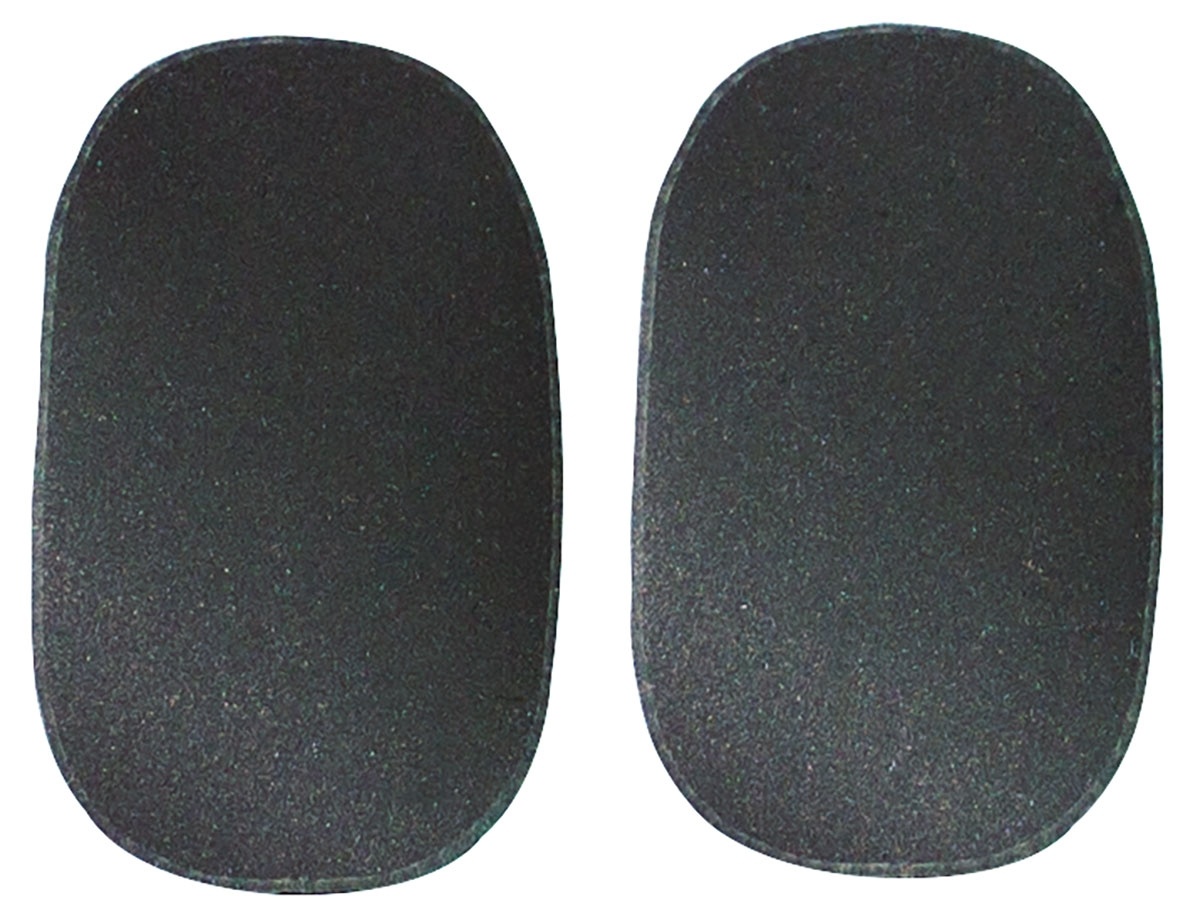
Champion 1051P Patch-eze Mouthpiece Patch for Alto Saxophone (Pack of 2)
Affix the mouthpiece patch to your instrument mouthpiece to alleviate wear on the tip of your instrument's mouthpiece. SPECIFICATION Instrument Type Alto Saxophone Manufacturer Champion Country of Origin UK Barcode 5036678088908
Brand: Champion
Category: Arts & Entertainment > Hobbies & Creative Arts > Musical Instrument & Orchestra Accessories > Woodwind Instrument Accessories > Saxophone Accessories > Saxophone Parts > Saxophone Mouthpieces